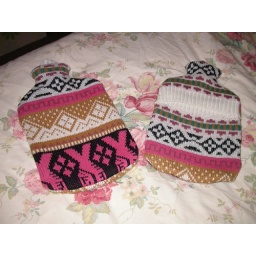
Hot water bottle covers made from 2nd hand jumpers (sweaters) in wool or acrylic. The bolder the pattern, the better!